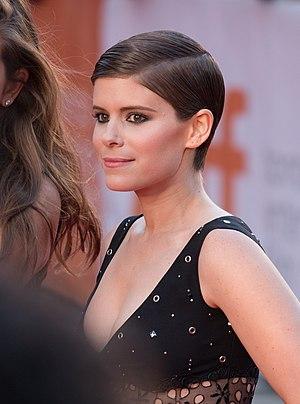
Man Down est un film de guerre post-apocalyptique américain réalisé par Dito Montiel, tourné en 2015 et sorti en salle le 2 décembre 2016, distribué par Lionsgate Premiere.